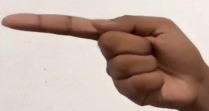
ASL sign: G